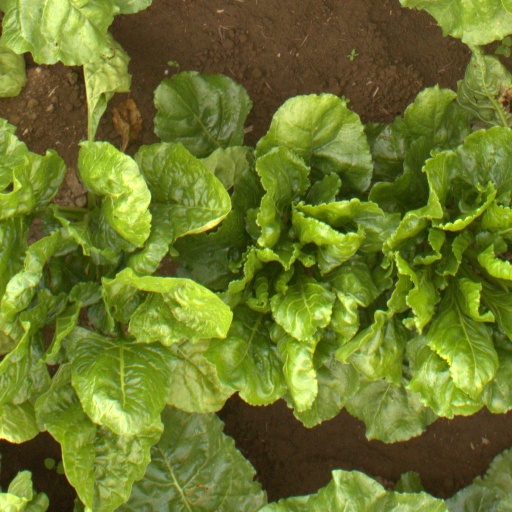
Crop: sugar beet